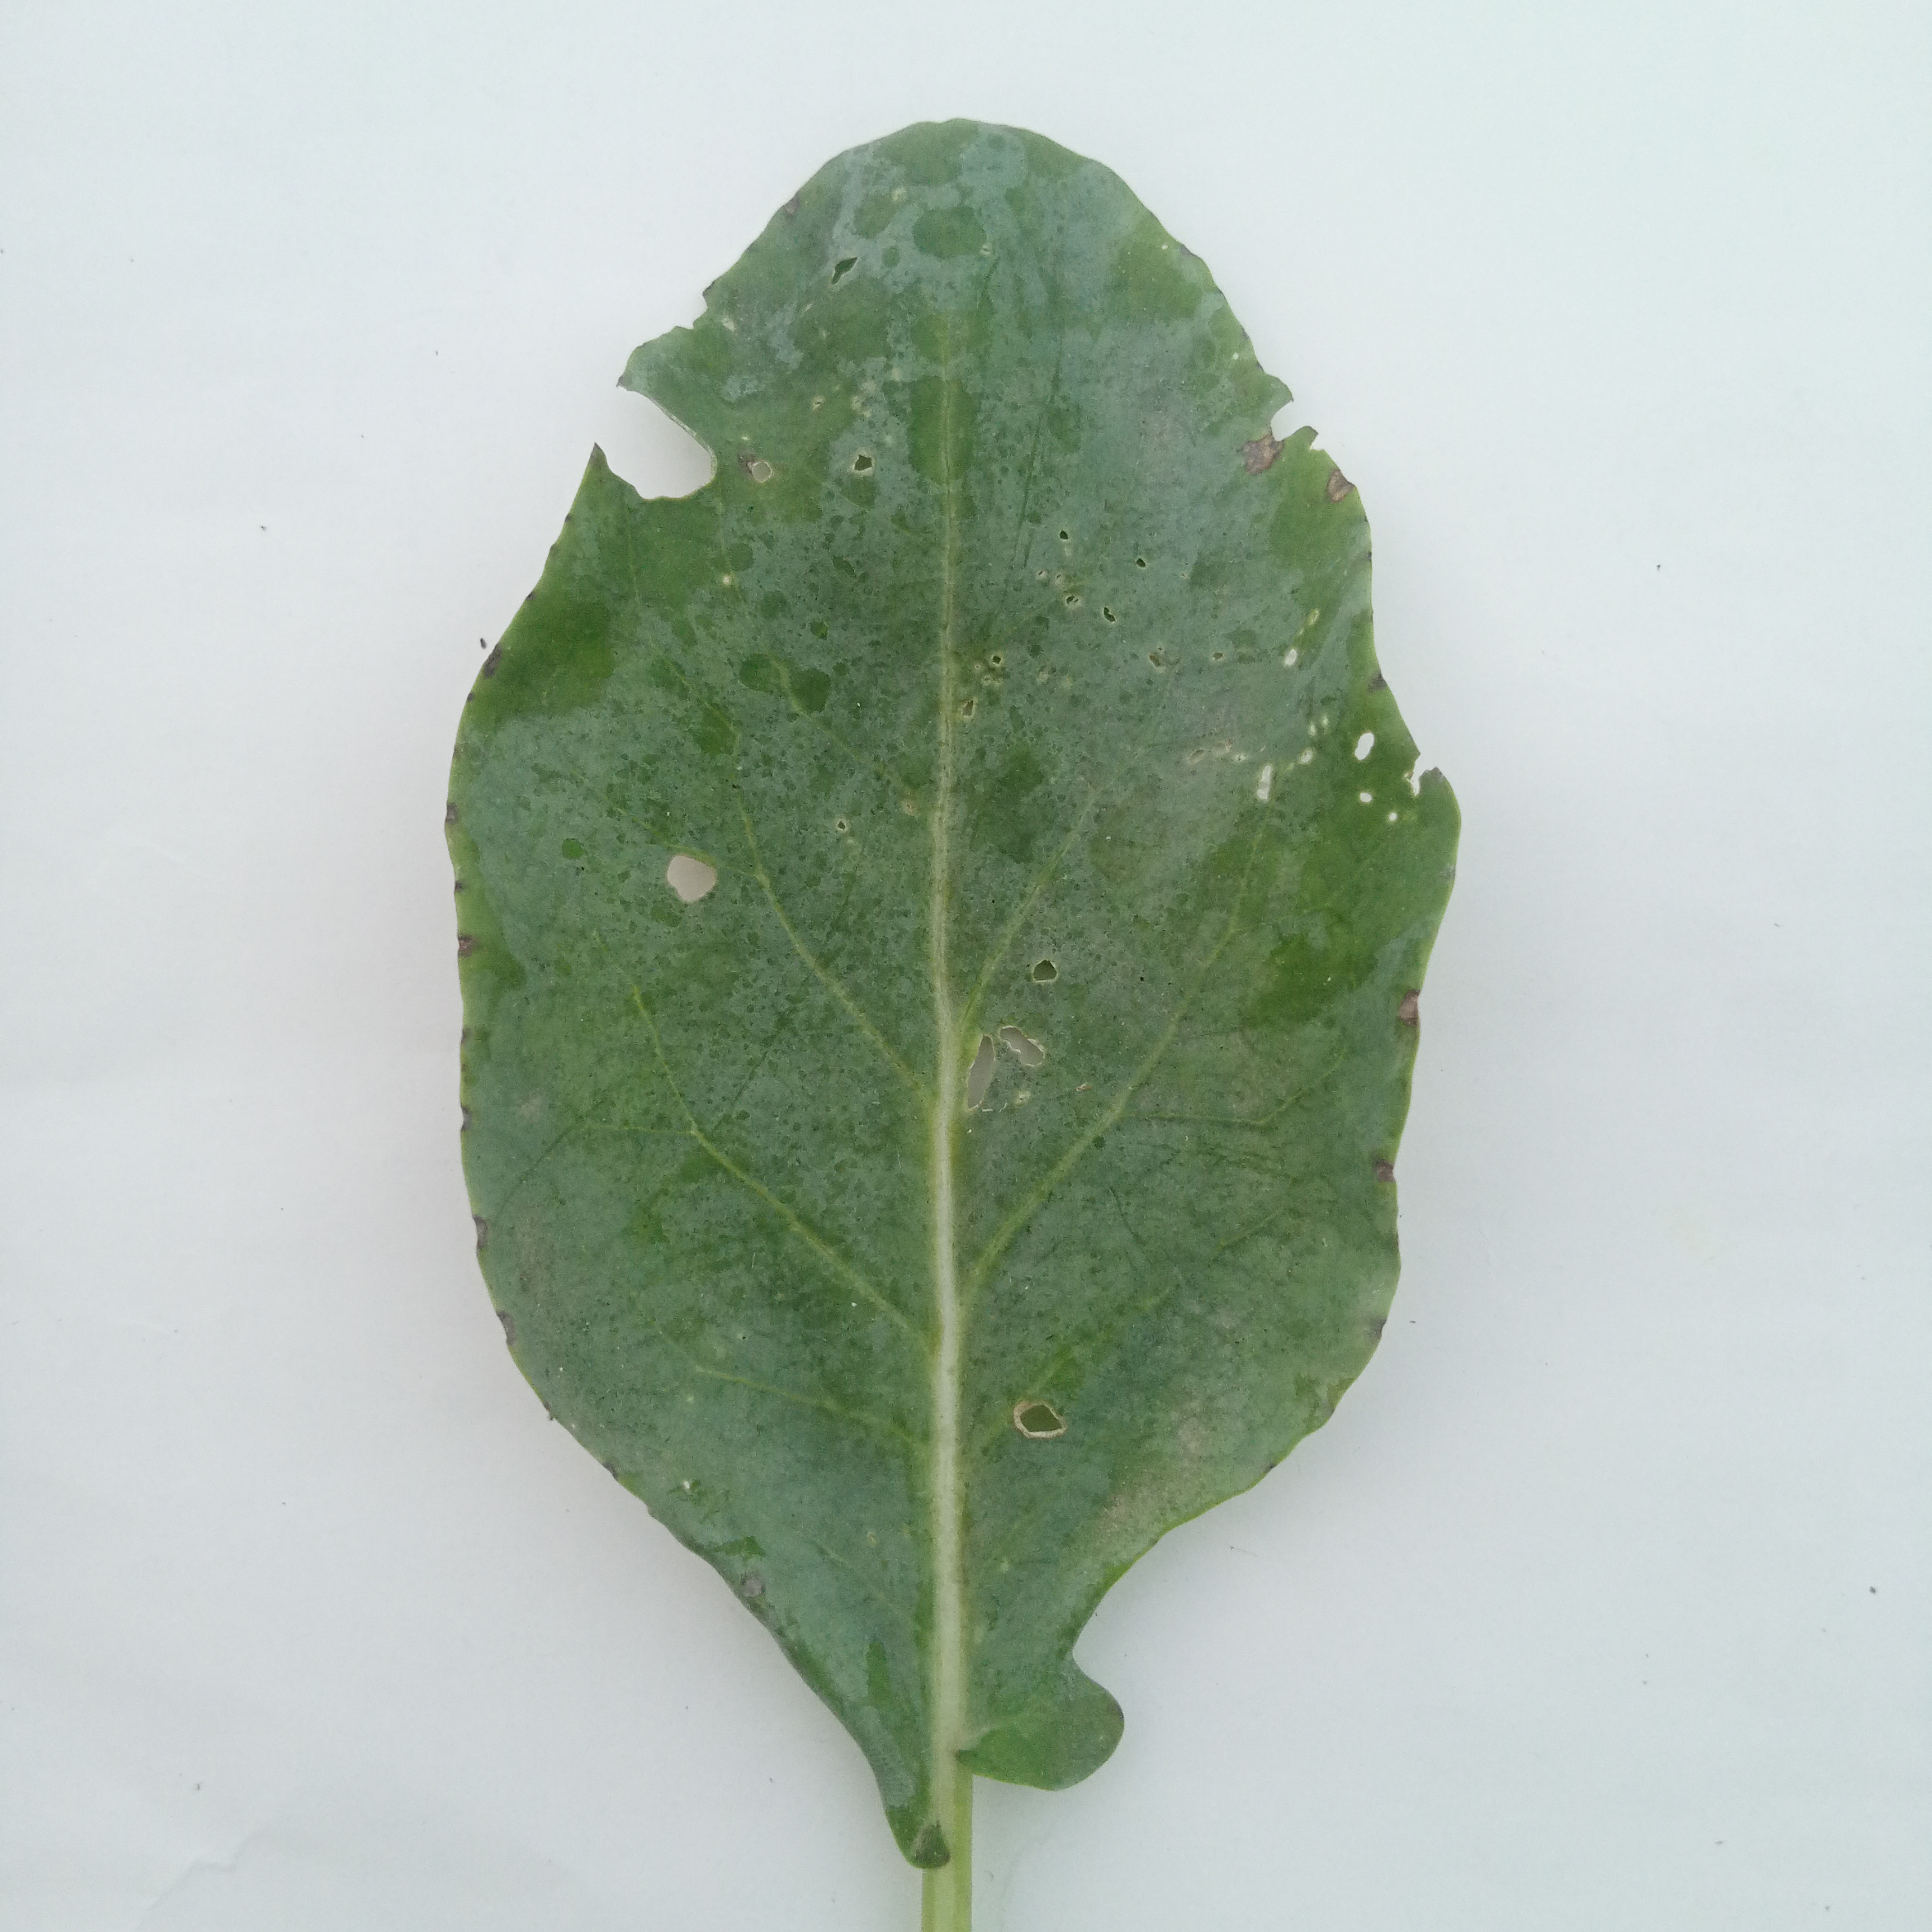
Label: Insect Hole